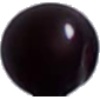
Label: Cherry Wax Black 1